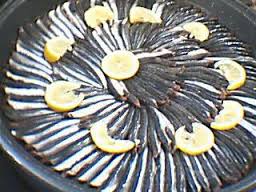
Yemek: hamsi